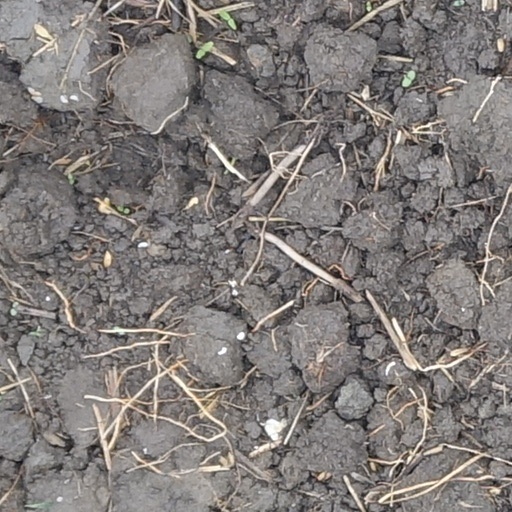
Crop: wheat